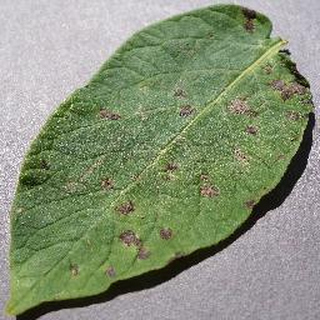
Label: potato_early_blight